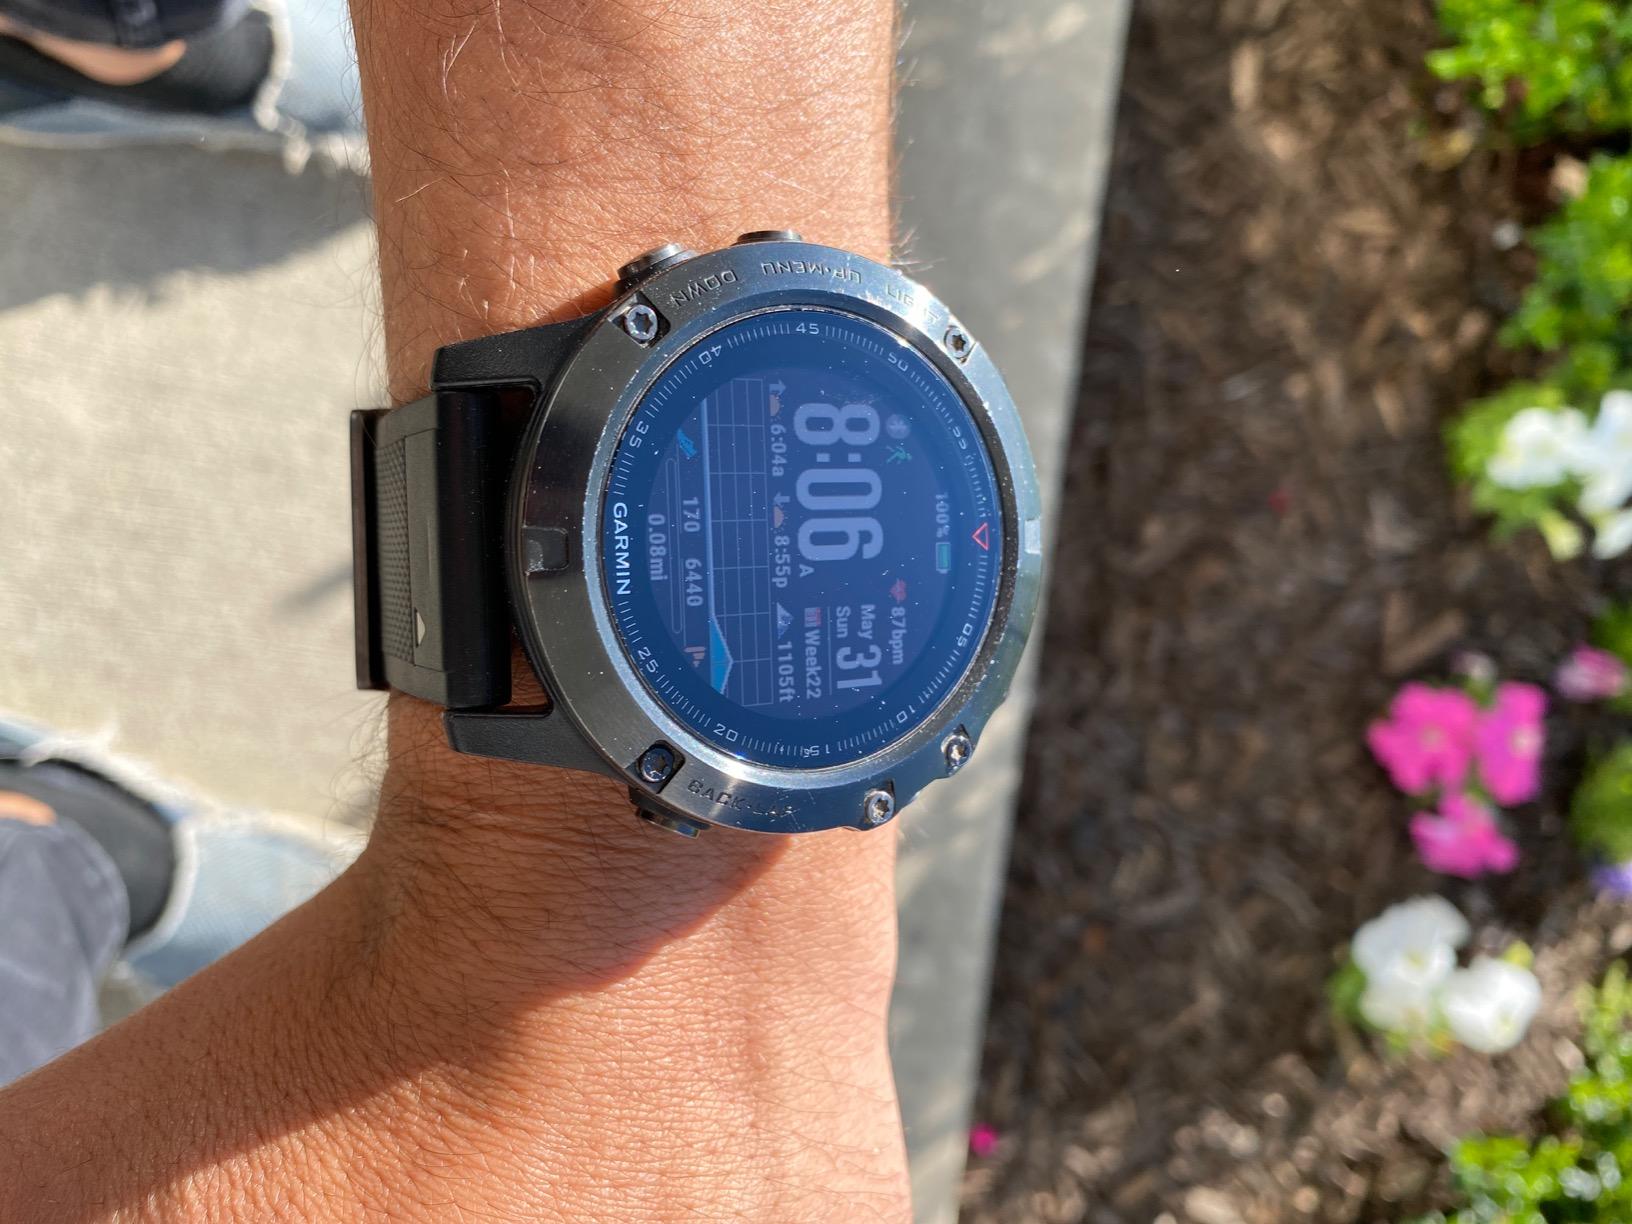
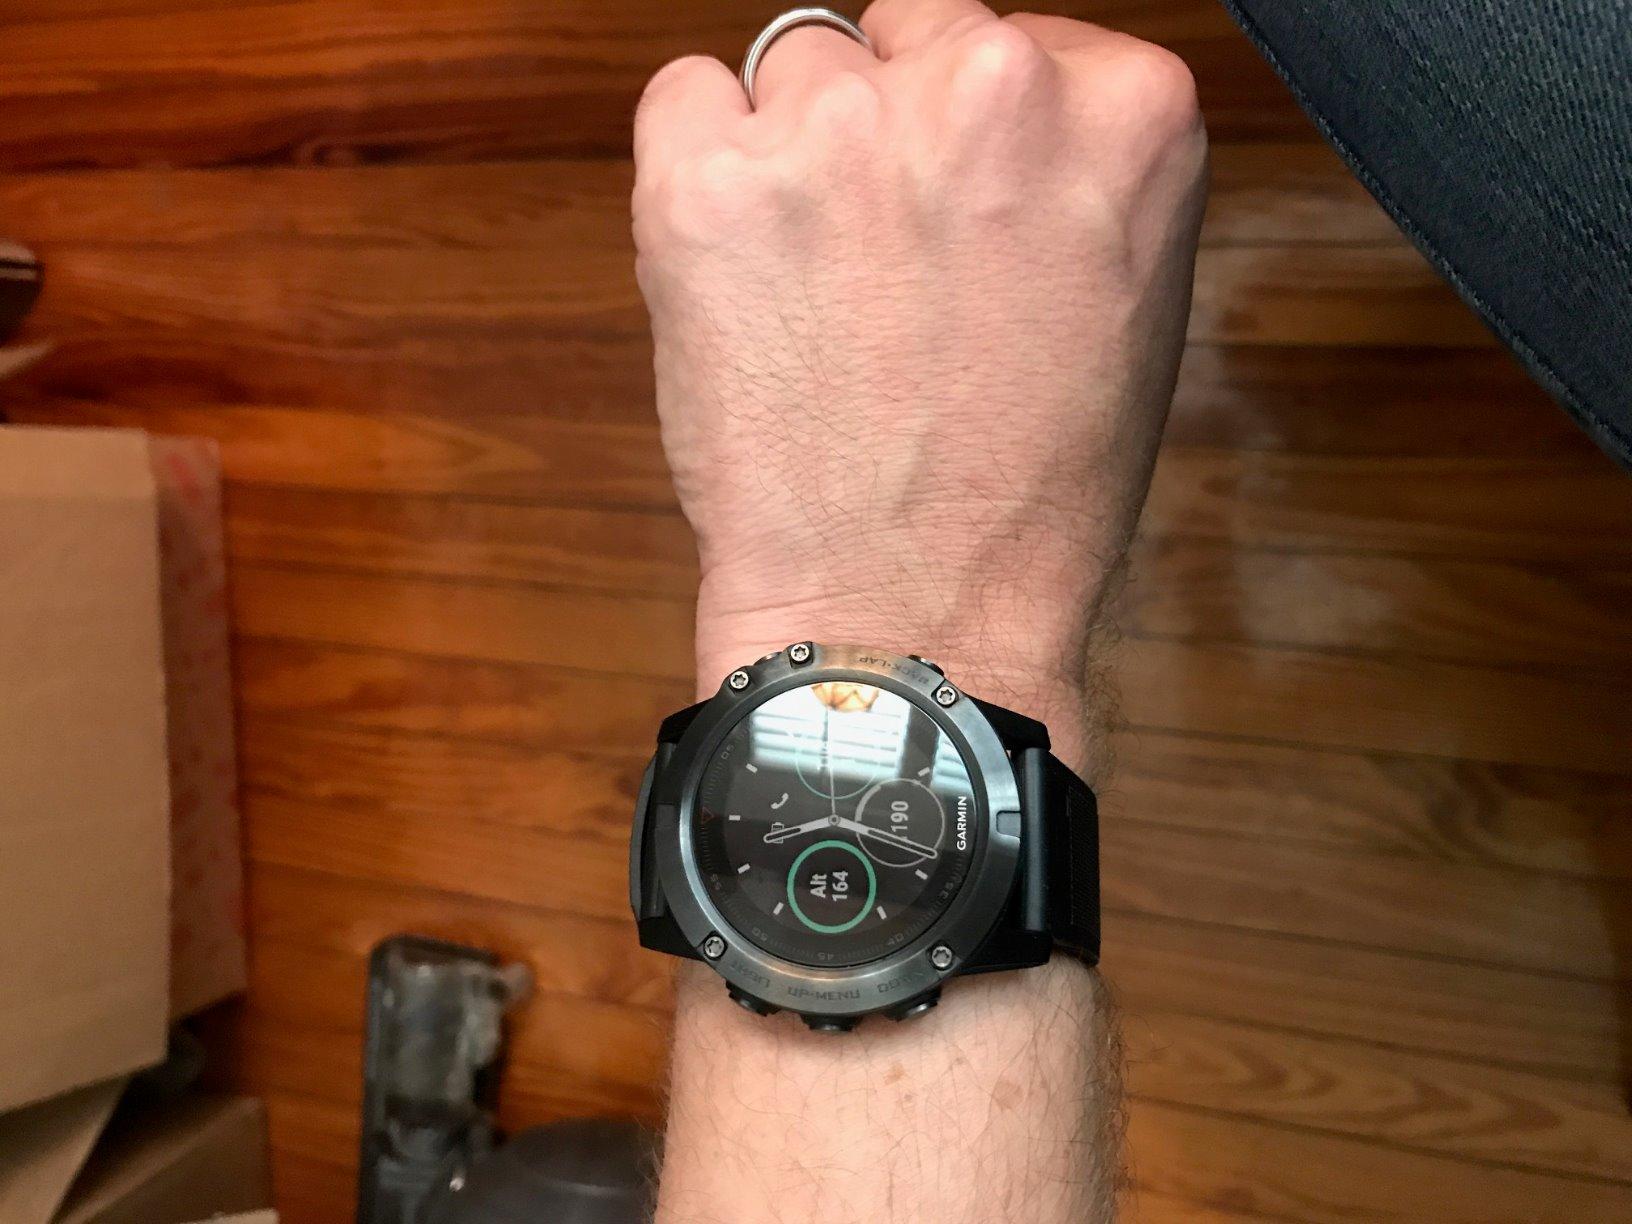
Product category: smartwatch
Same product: yes